Sheridan Hollow, Albany, New York

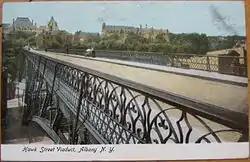
Hawk Street Viaduct in 1905; over Sheridan Hollow facing west towards State Capitol and Cathedral of All Saints.

In 1890 a viaduct was built carrying Hawk Street from Clinton Avenue to Elk Street, and in 1896 another was built to carry Northern Boulevard over most of Sheridan Hollow from Central Avenue to Sheridan Avenue. The Hawk Street Viaduct was the first ever cantilever arch bridge. In 1900 Canal Street was renamed Sheridan Avenue in honor of US Civil War General Philip Sheridan who was born at 83 Canal Street.